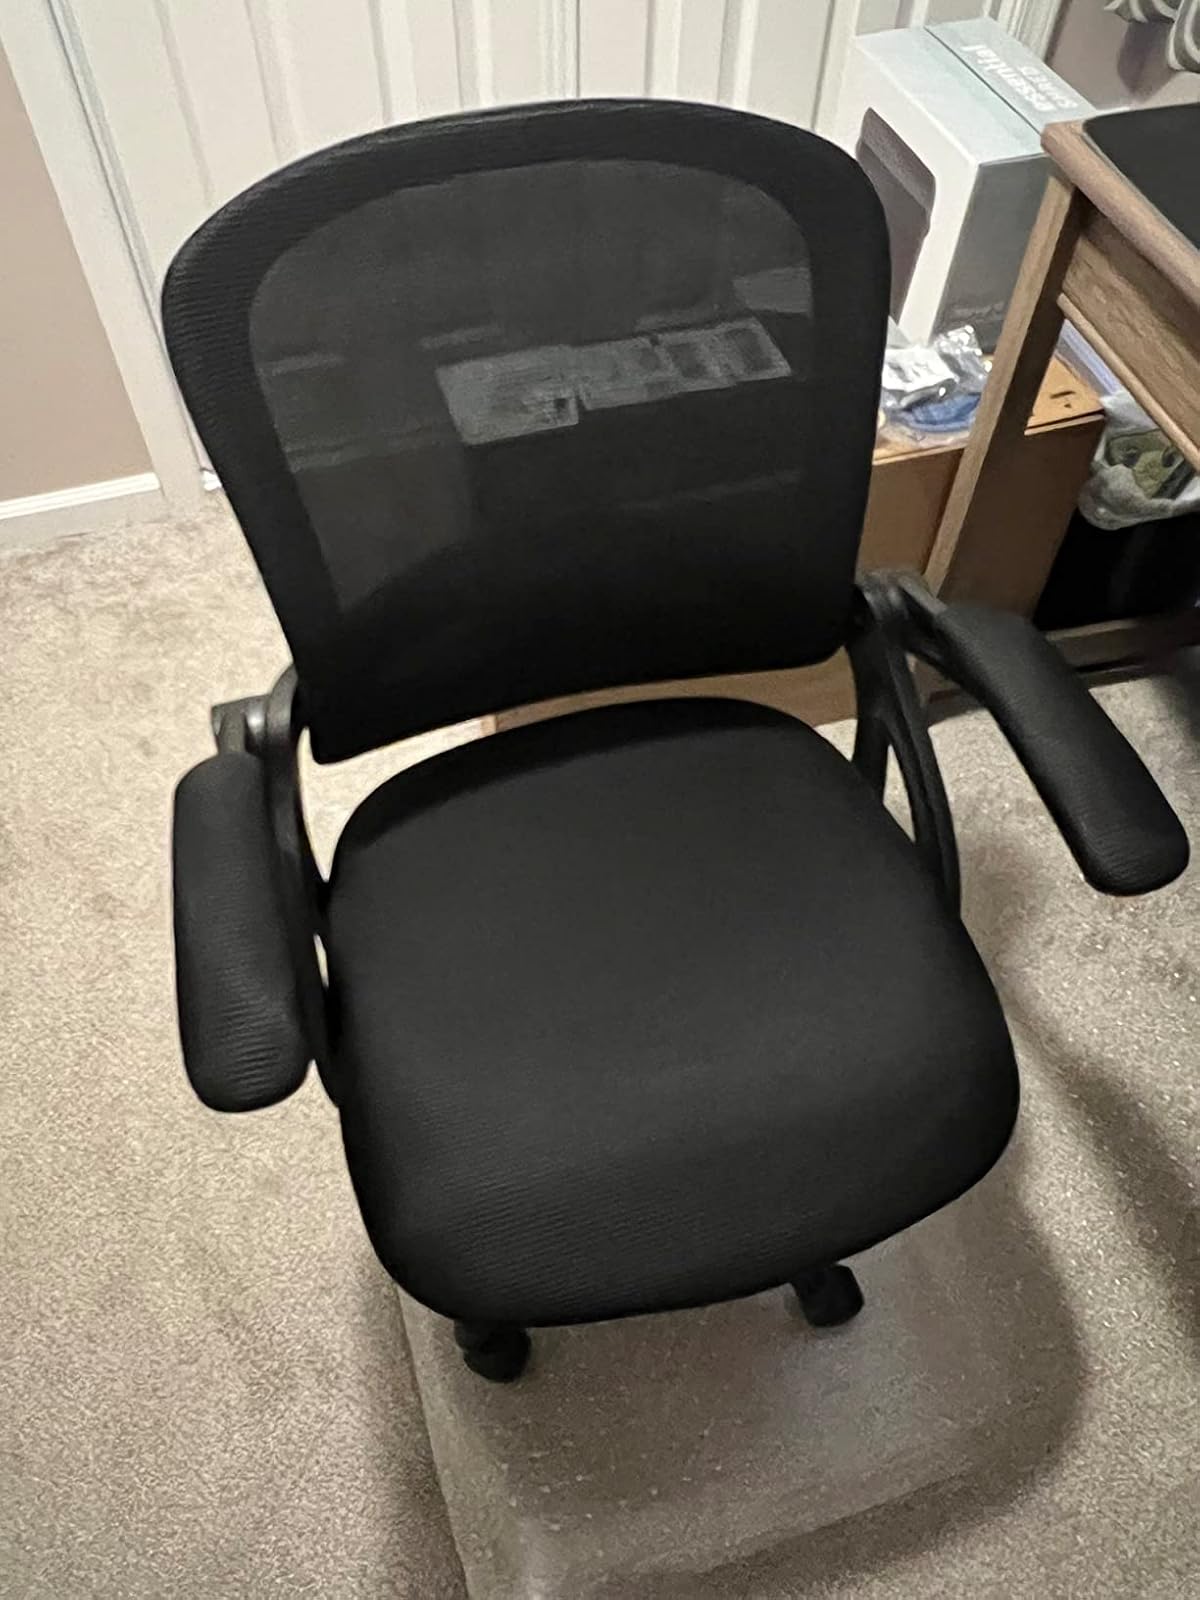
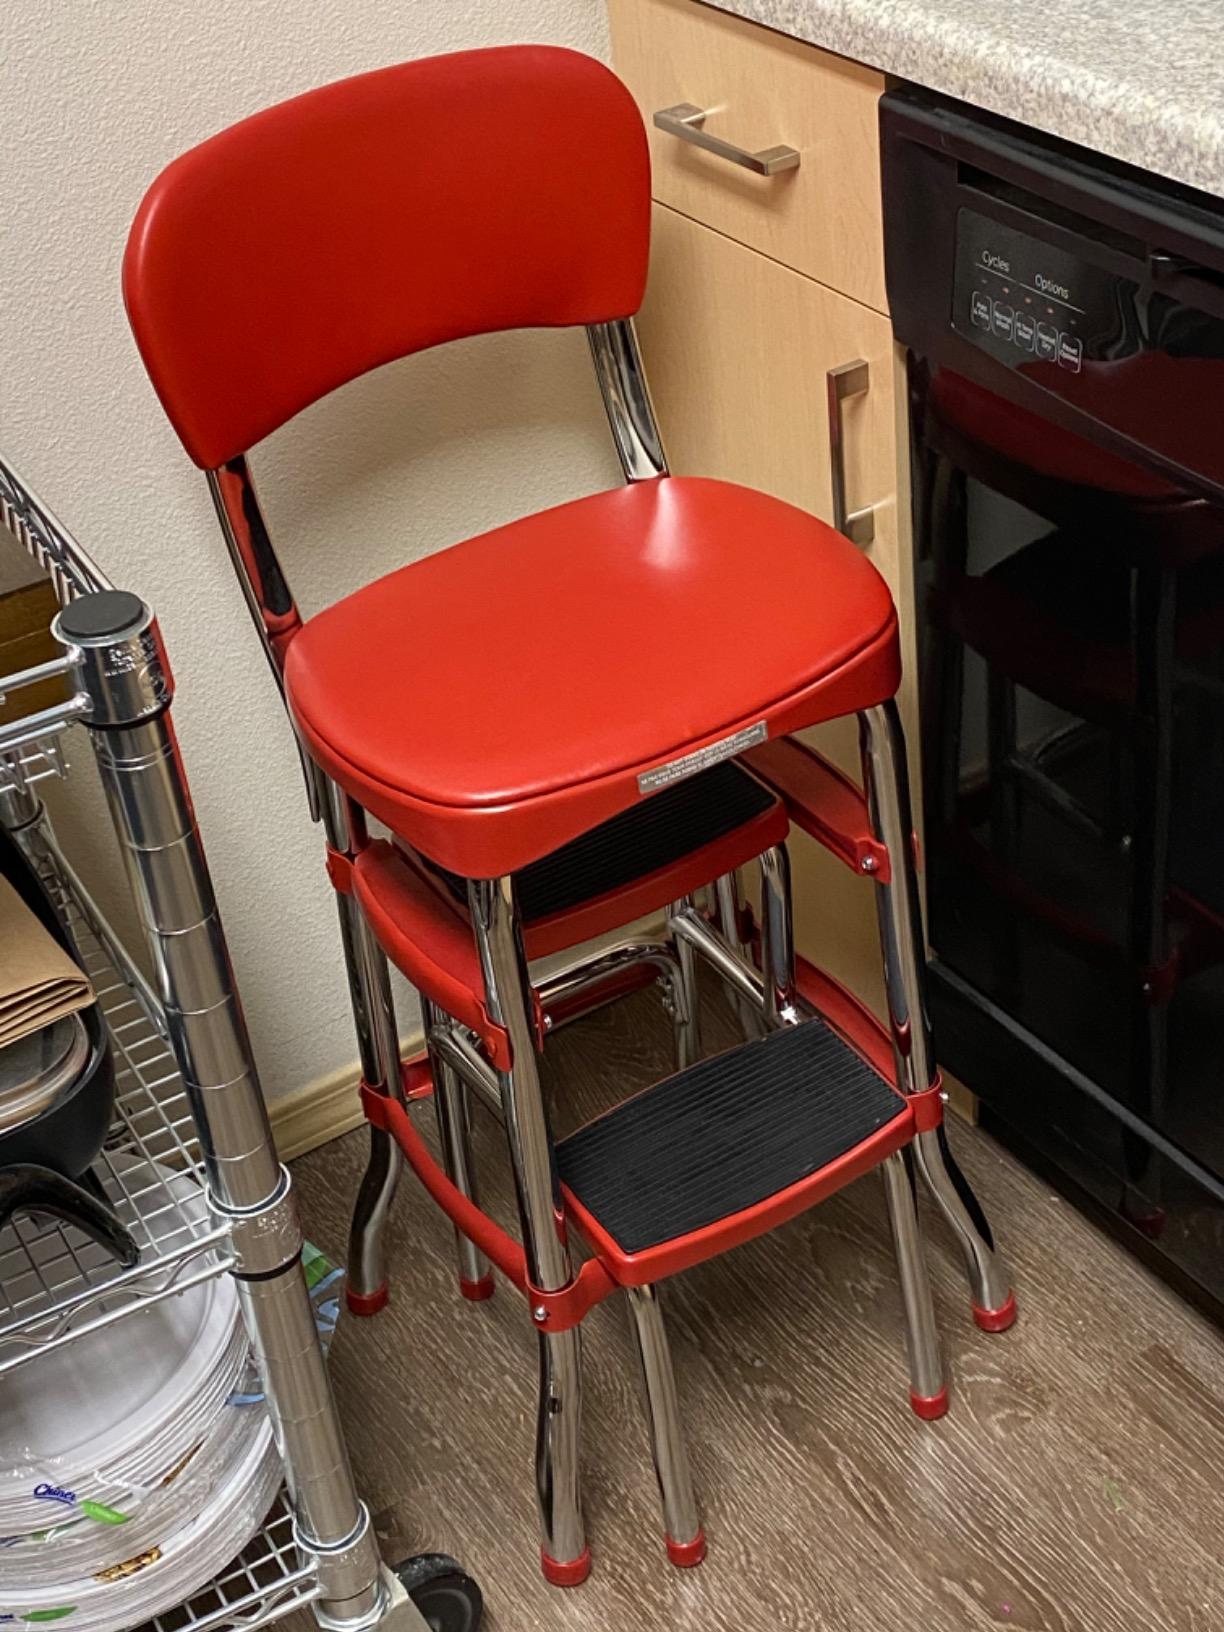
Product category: items_chair
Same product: no